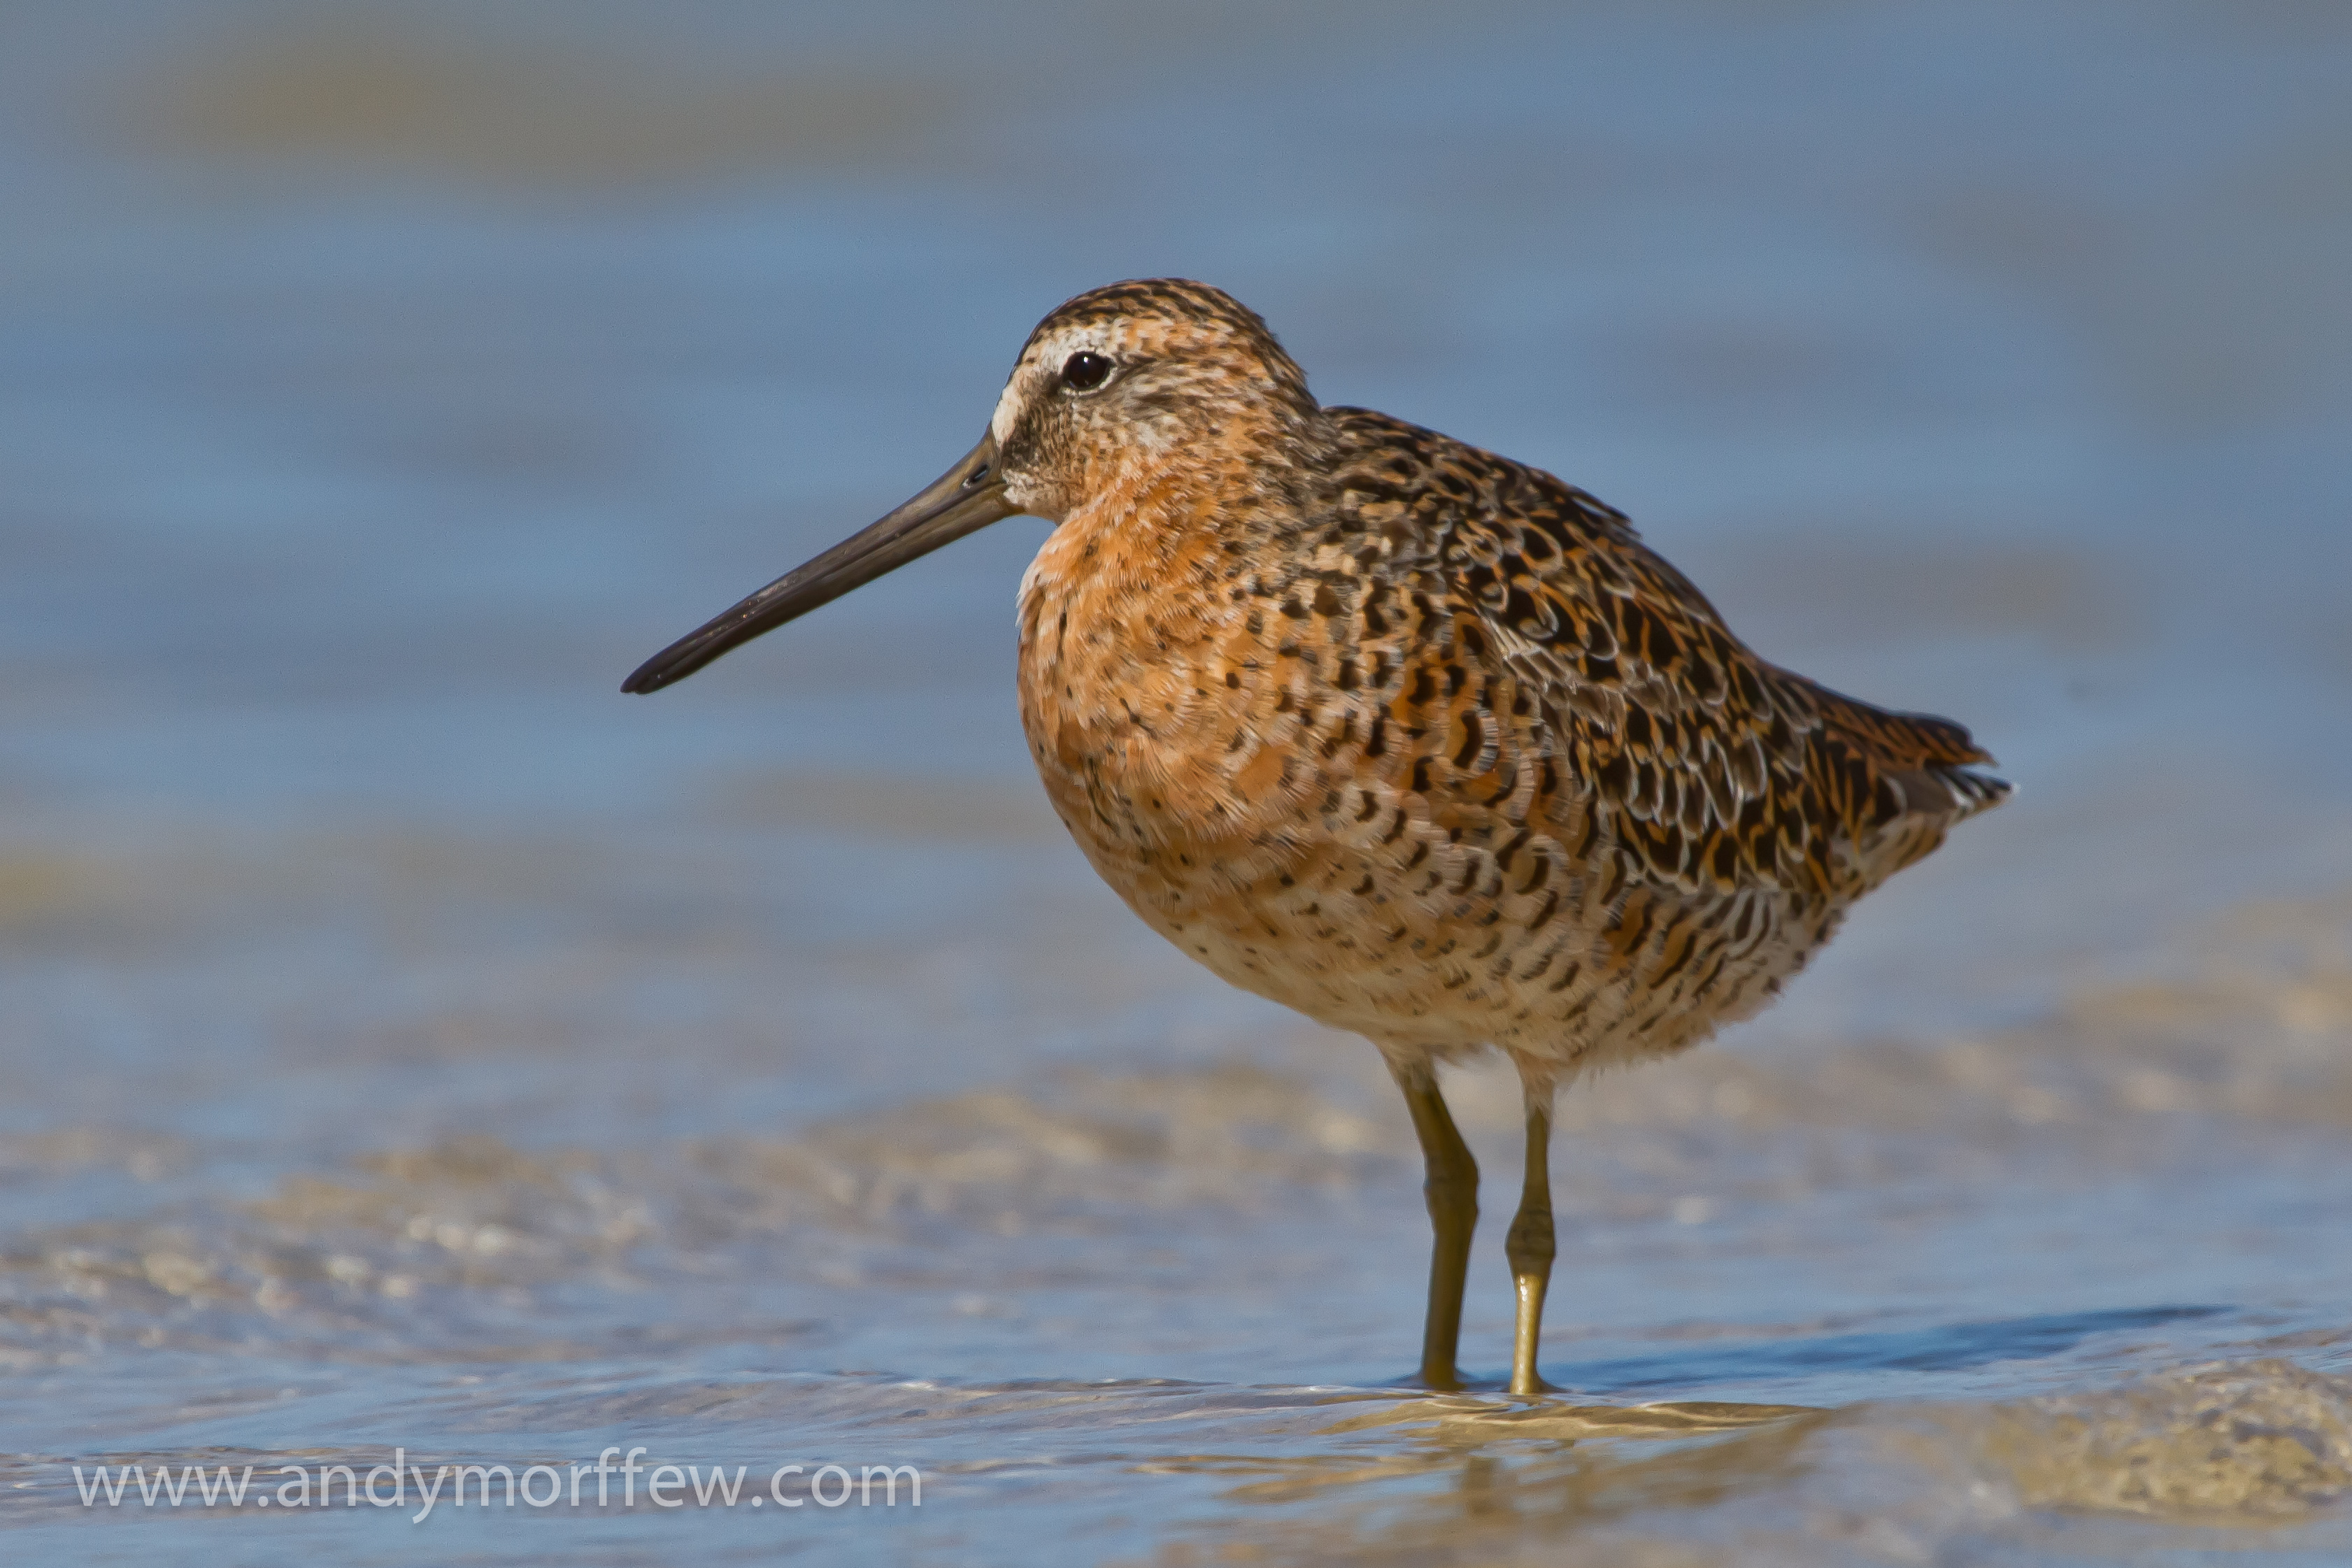
bird, wildlife, beak, fauna, vertebrate, birdperfect, florida, snipe, shorebird, sandpiper, andymorffew, morffew, naturethroughthelens, marcoisland, tigertailbeach, redshank, limnodromusgriseus, shortbilleddowitcher, charadriiformes, cinclidae, calidrid, red backed sandpiper